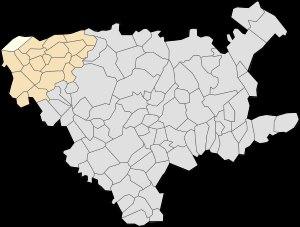
Blessy est une commune française située dans le département du Pas-de-Calais en région Hauts-de-France.